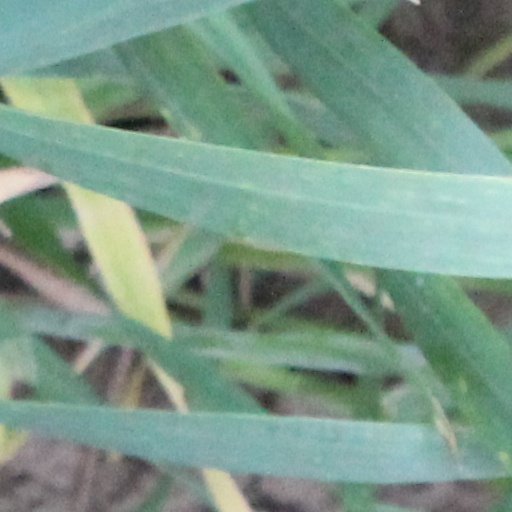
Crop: wheat